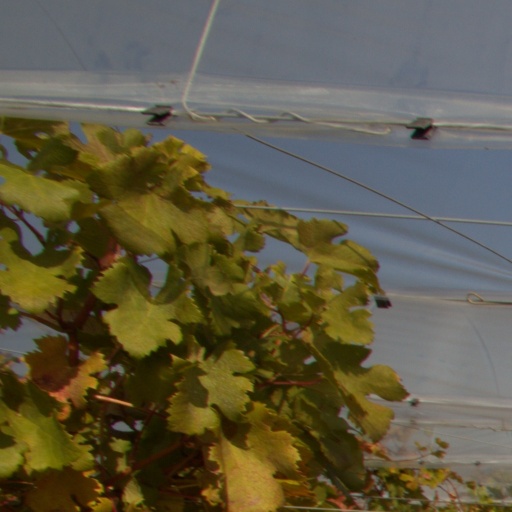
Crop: grape